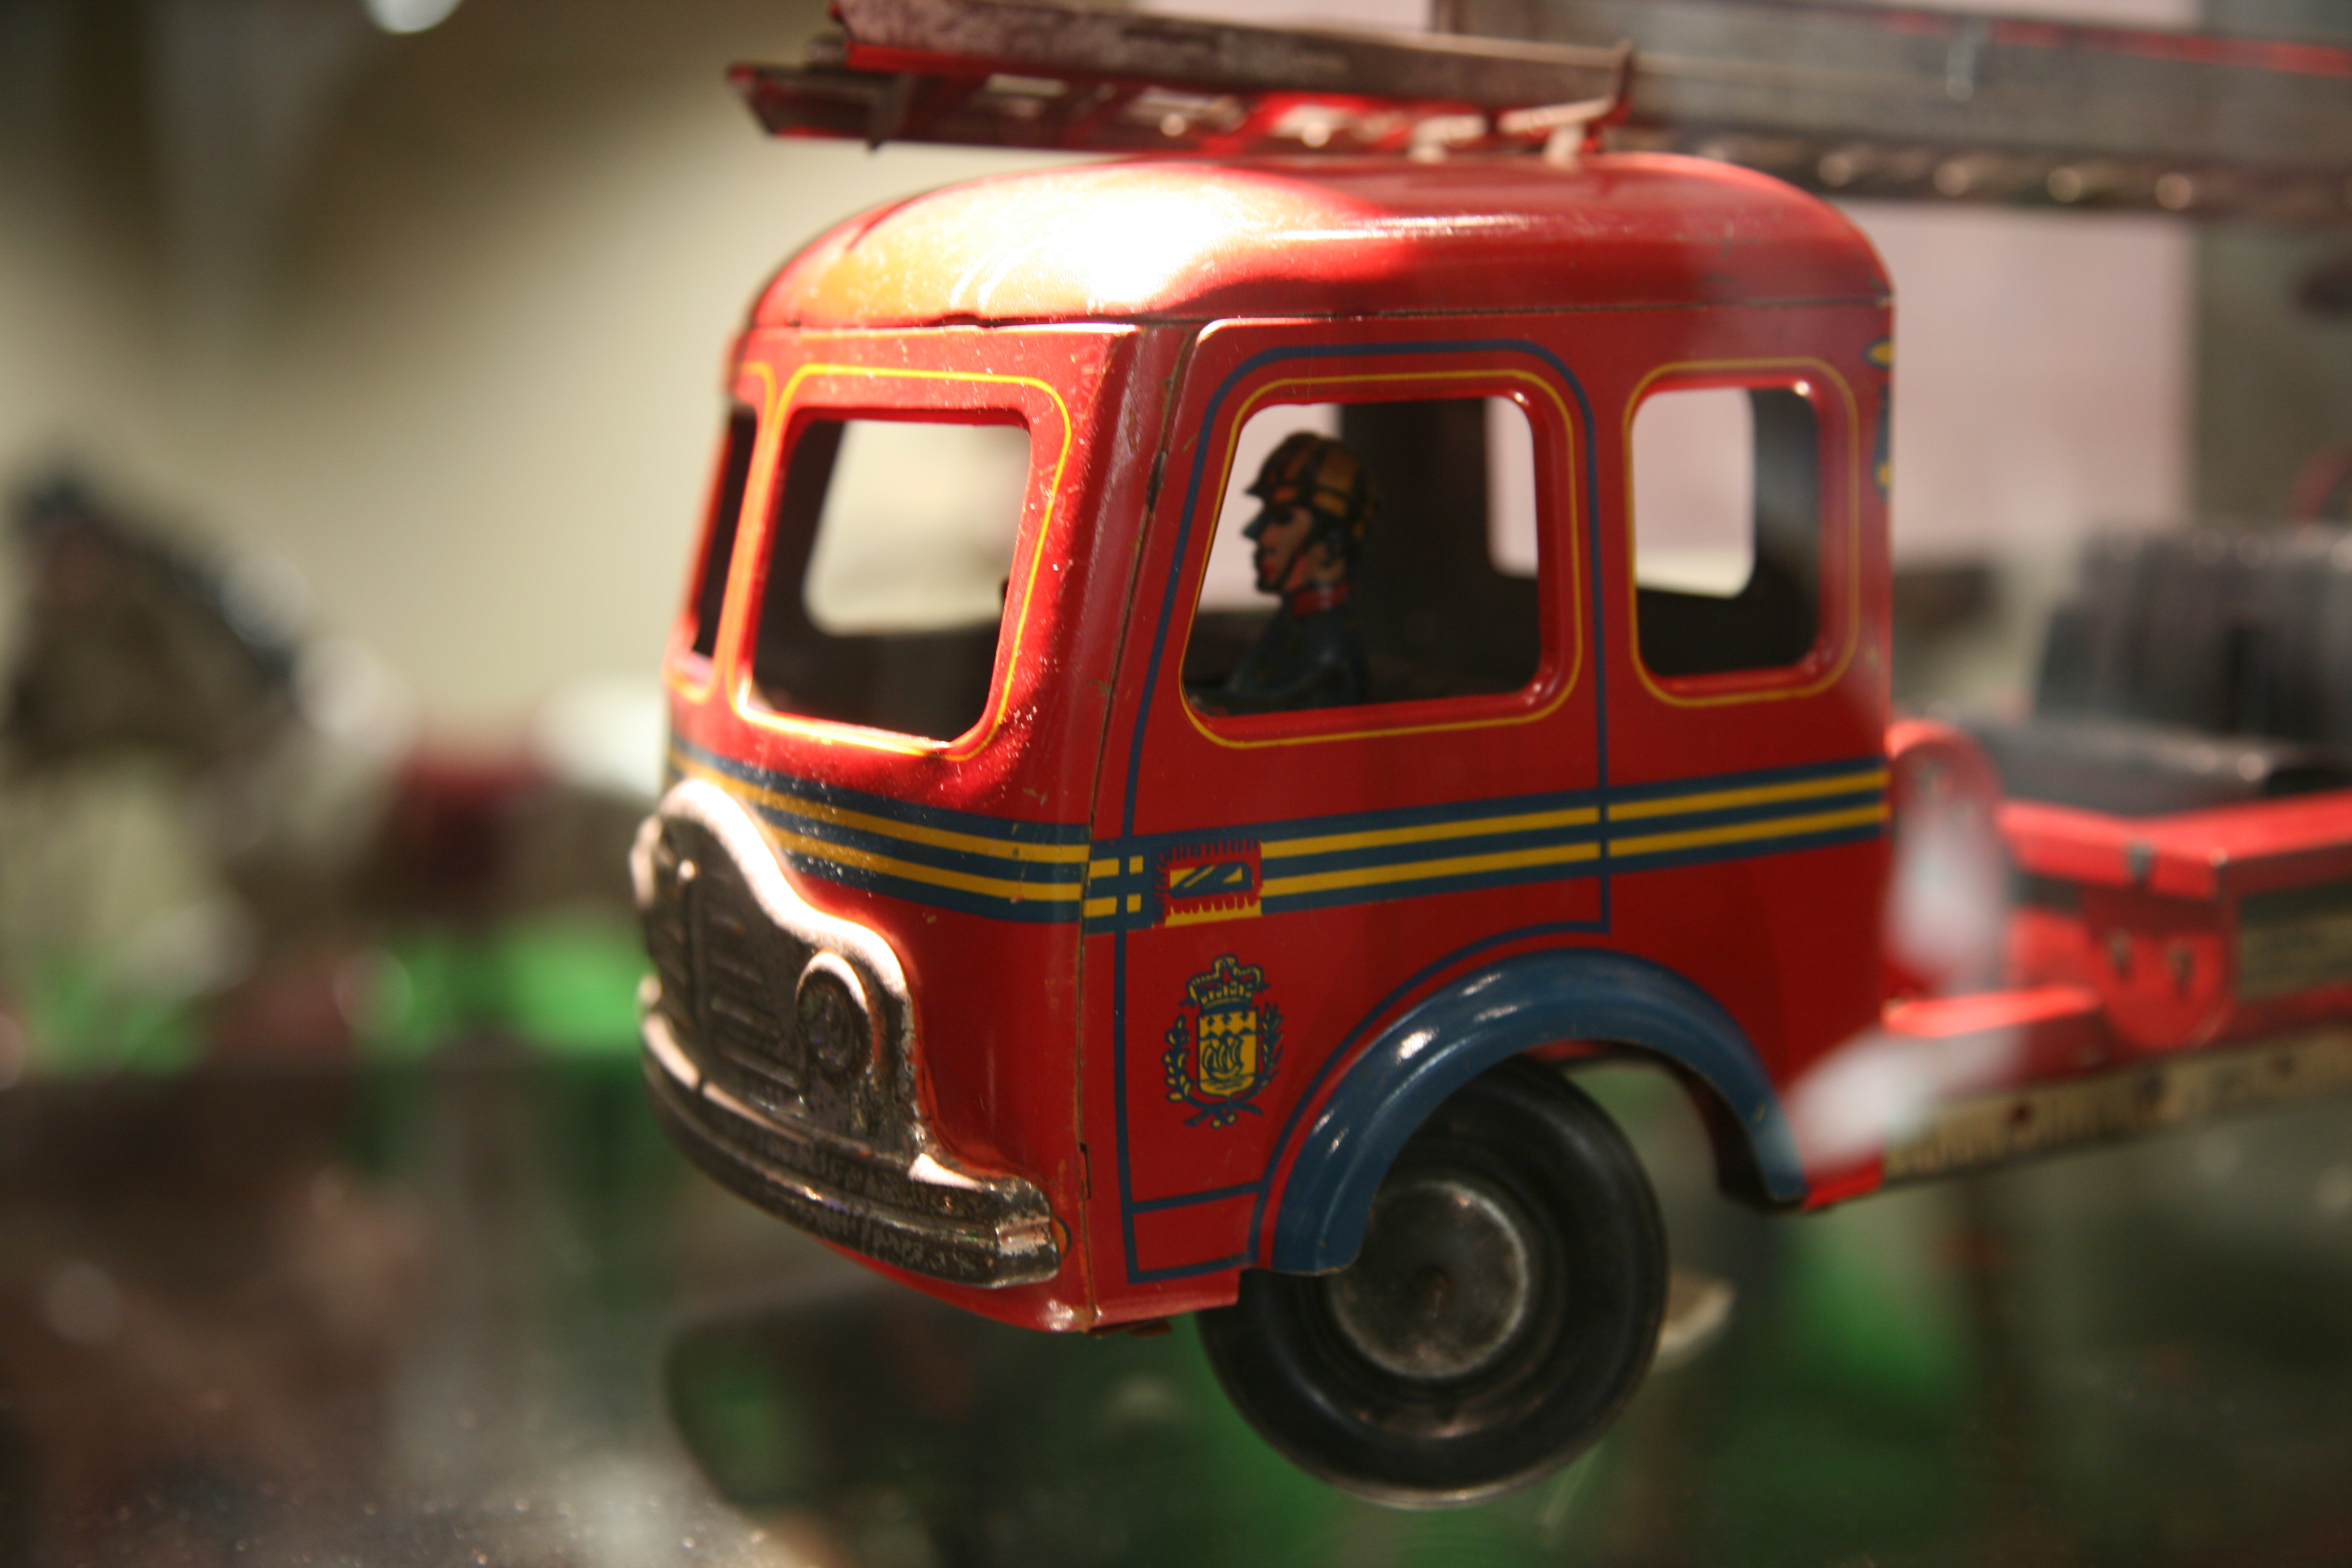
car, transport, truck, red, vehicle, public transport, emergency service, vintage car, poupe, fire department, muse, classic, alsace, pompier, jouet, antique car, land vehicle, fire apparatus, emergency vehicle